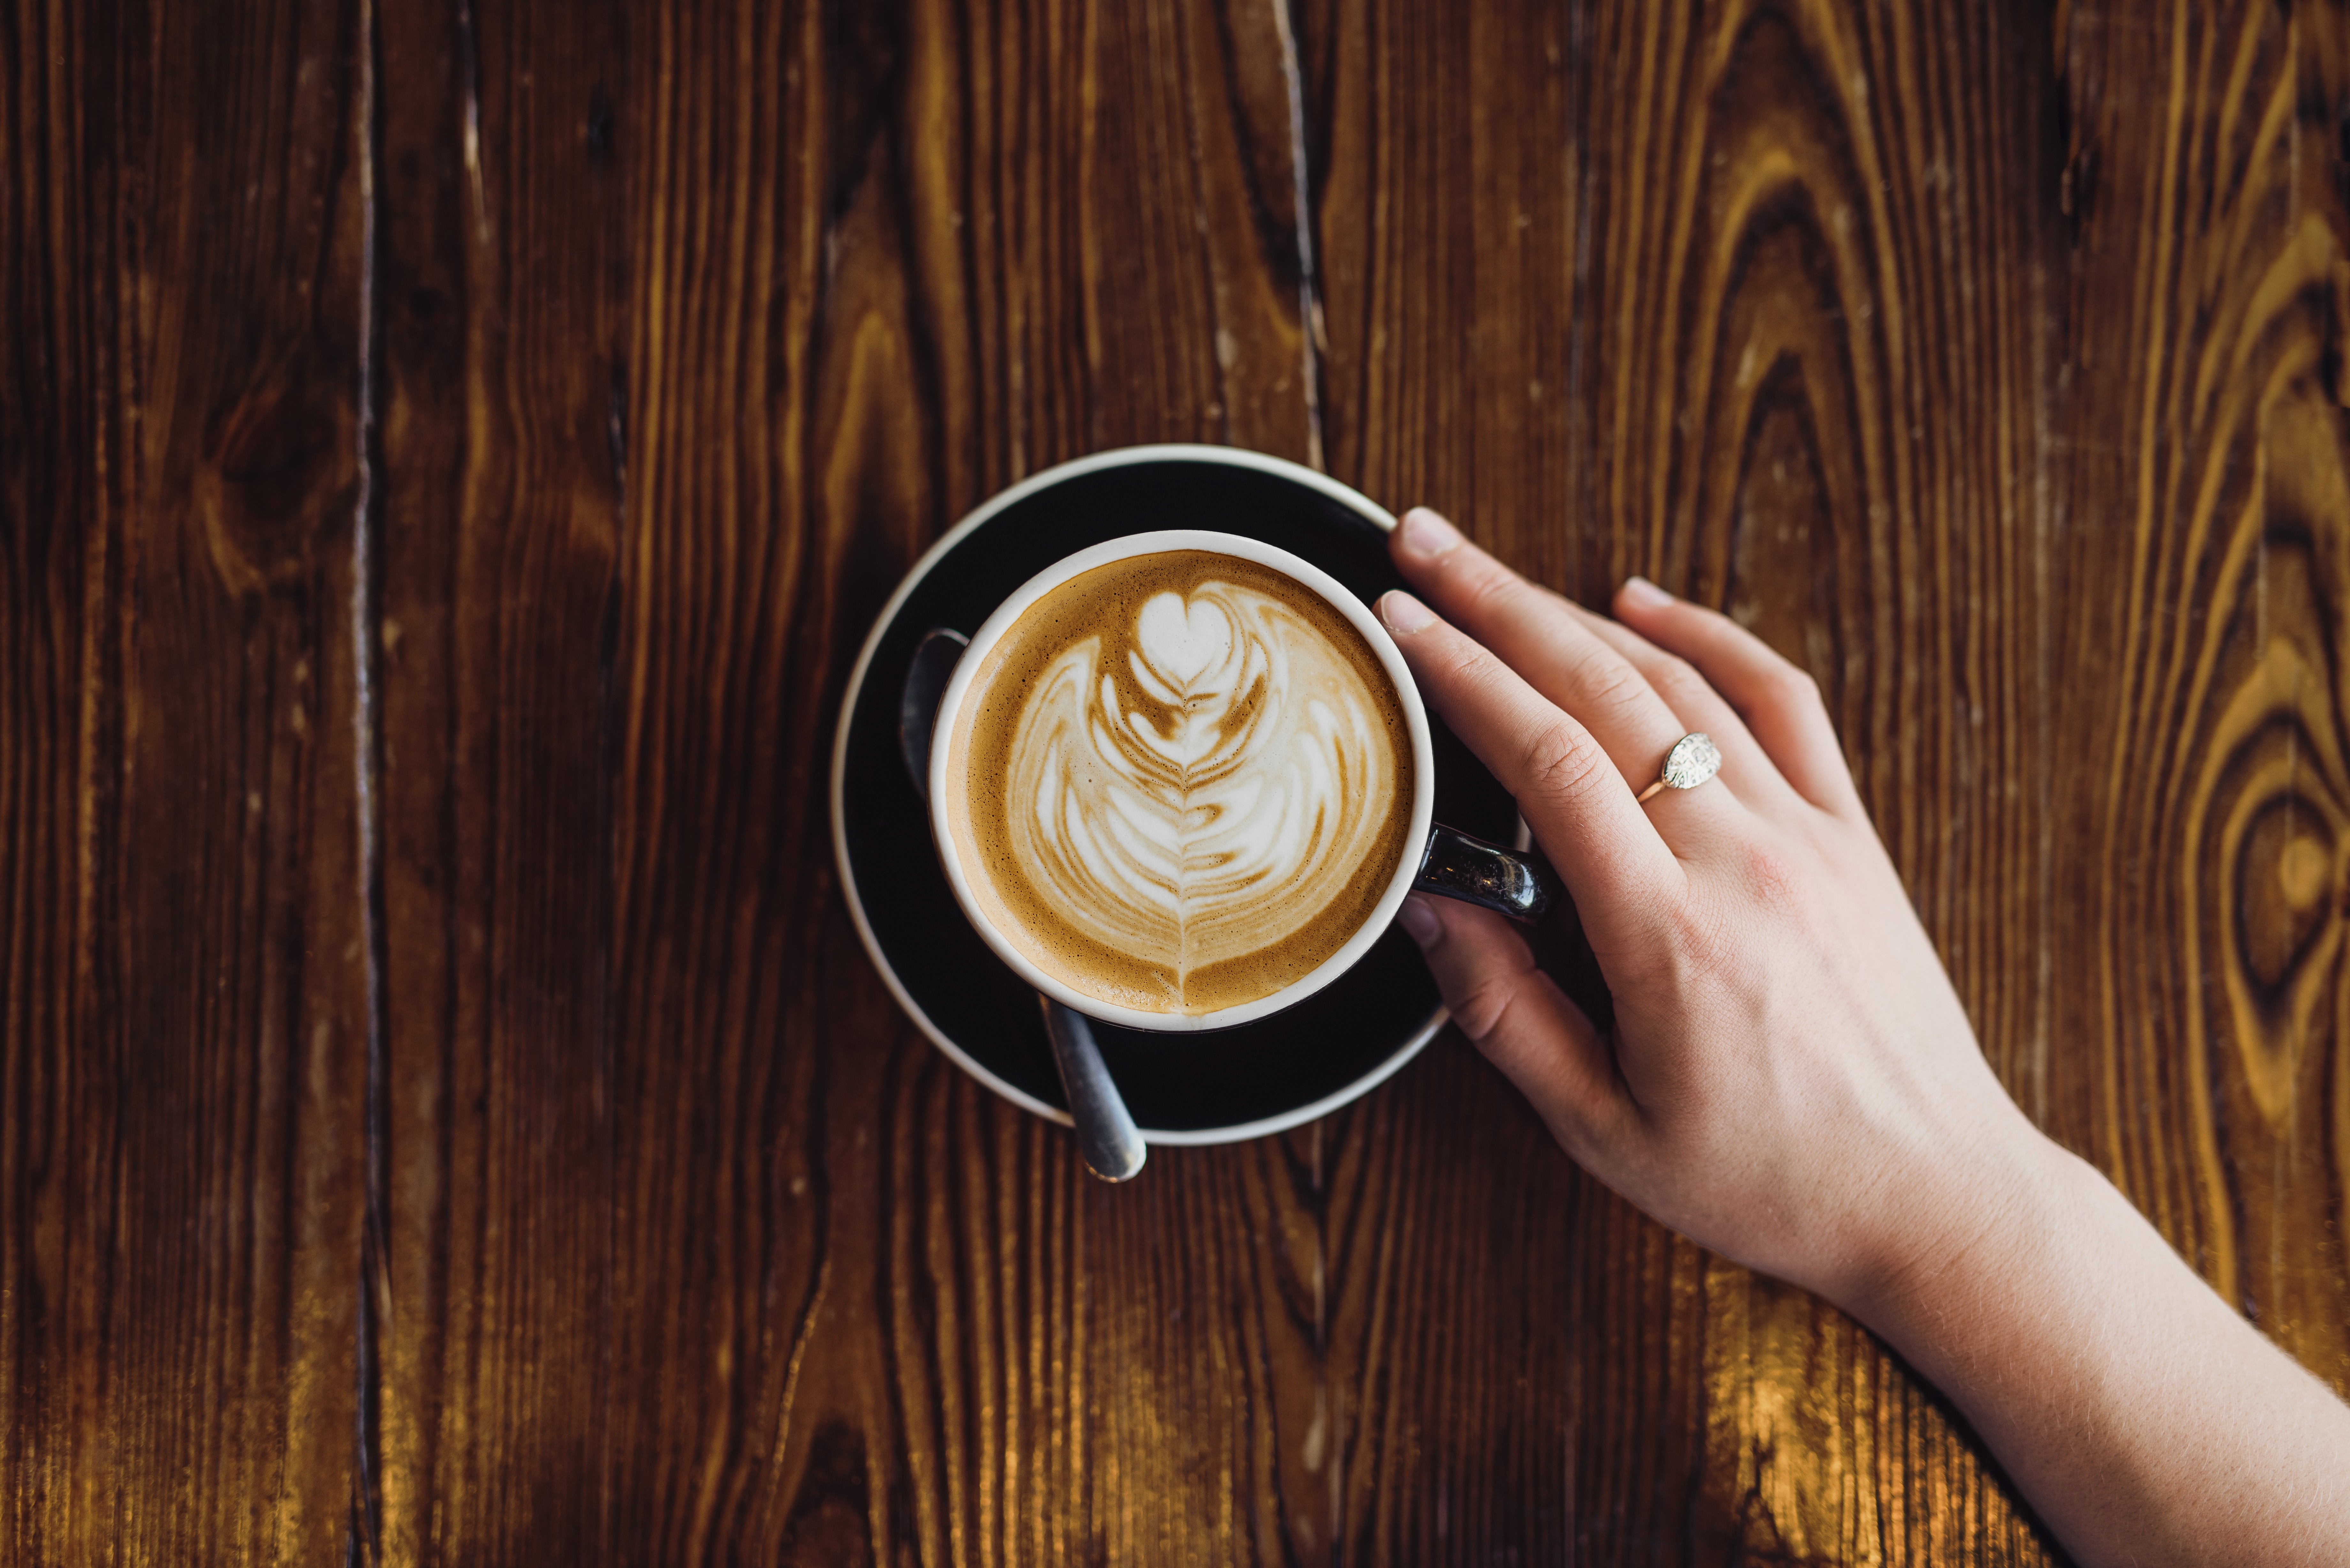
flat white, latte, caff macchiato, cortado, cafe au lait, coffee, cappuccino, white coffee, coffee milk, ristretto, caffeine, drink, Single origin coffee, wood, espresso, cup, mocaccino, food, hot chocolate, coffee cup, cuban espresso, wiener melange, Java coffee, cuisine